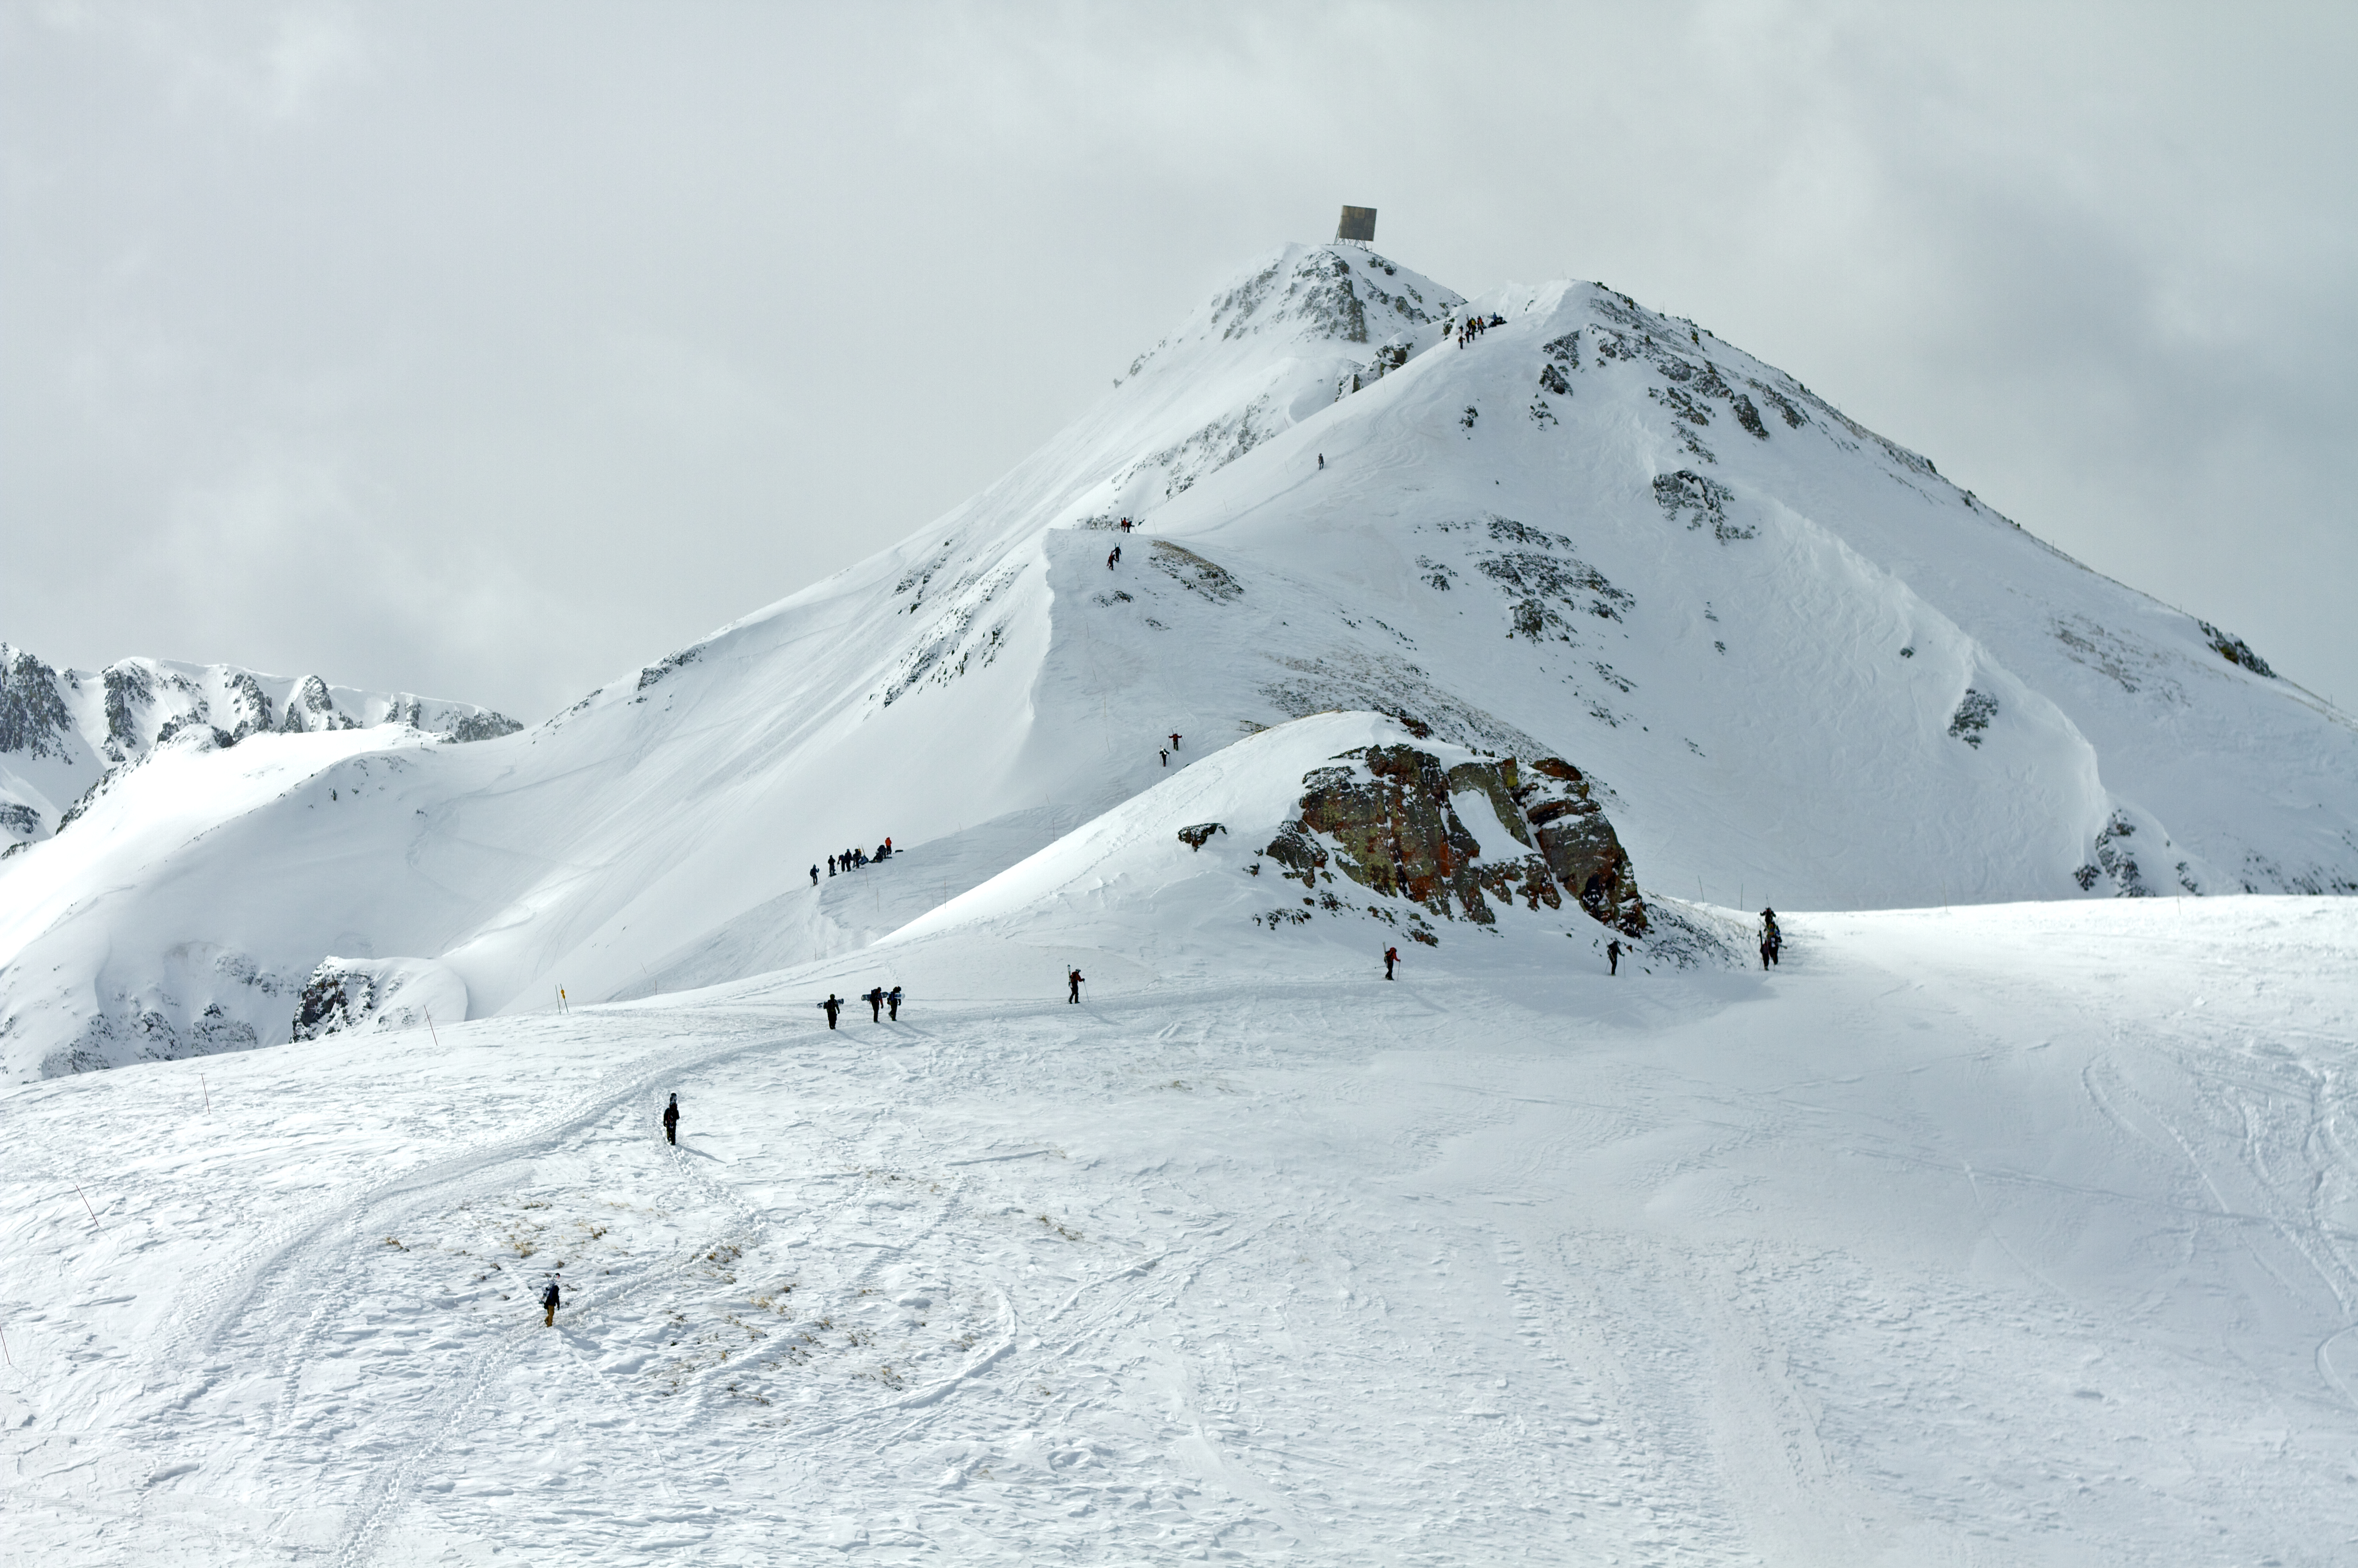
mountain, snow, winter, hiking, mountain range, hike, canon, weather, extreme, skiing, season, ridge, winter sport, colorado, sports, resort, mountains, alps, downhill, ski, 7d, huge, piste, silverton, awesome, eipc, ski touring, nordic skiing, ski mountaineering, geological phenomenon, telemark skiing